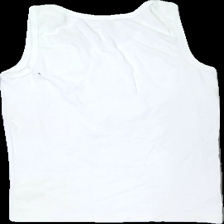
View: back
Type: Tank top
Category: Ladies
Brand: Levi'S
Colors: White
Material: 100% cotton
Cut: Regular
Season: All
Damage location: bottom center
Damage 2 location: middle center
Price range: <50
Recommended usage: Export
Description: vitt linne, mycket hårig